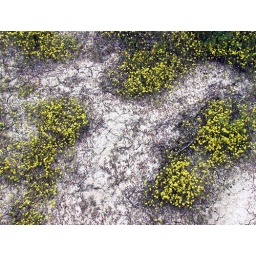
These were flowers growing in the salty sand on the shore of Soda Lake.